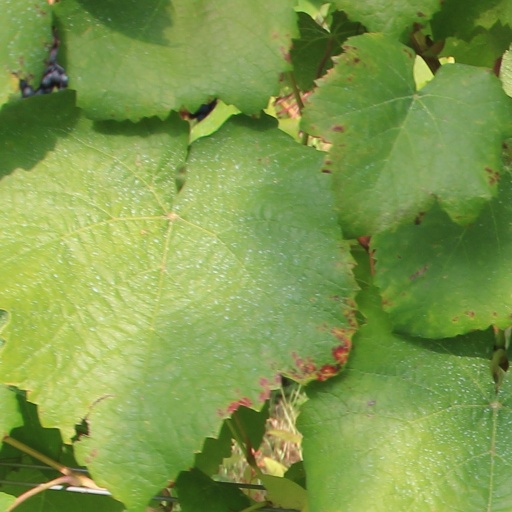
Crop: grape